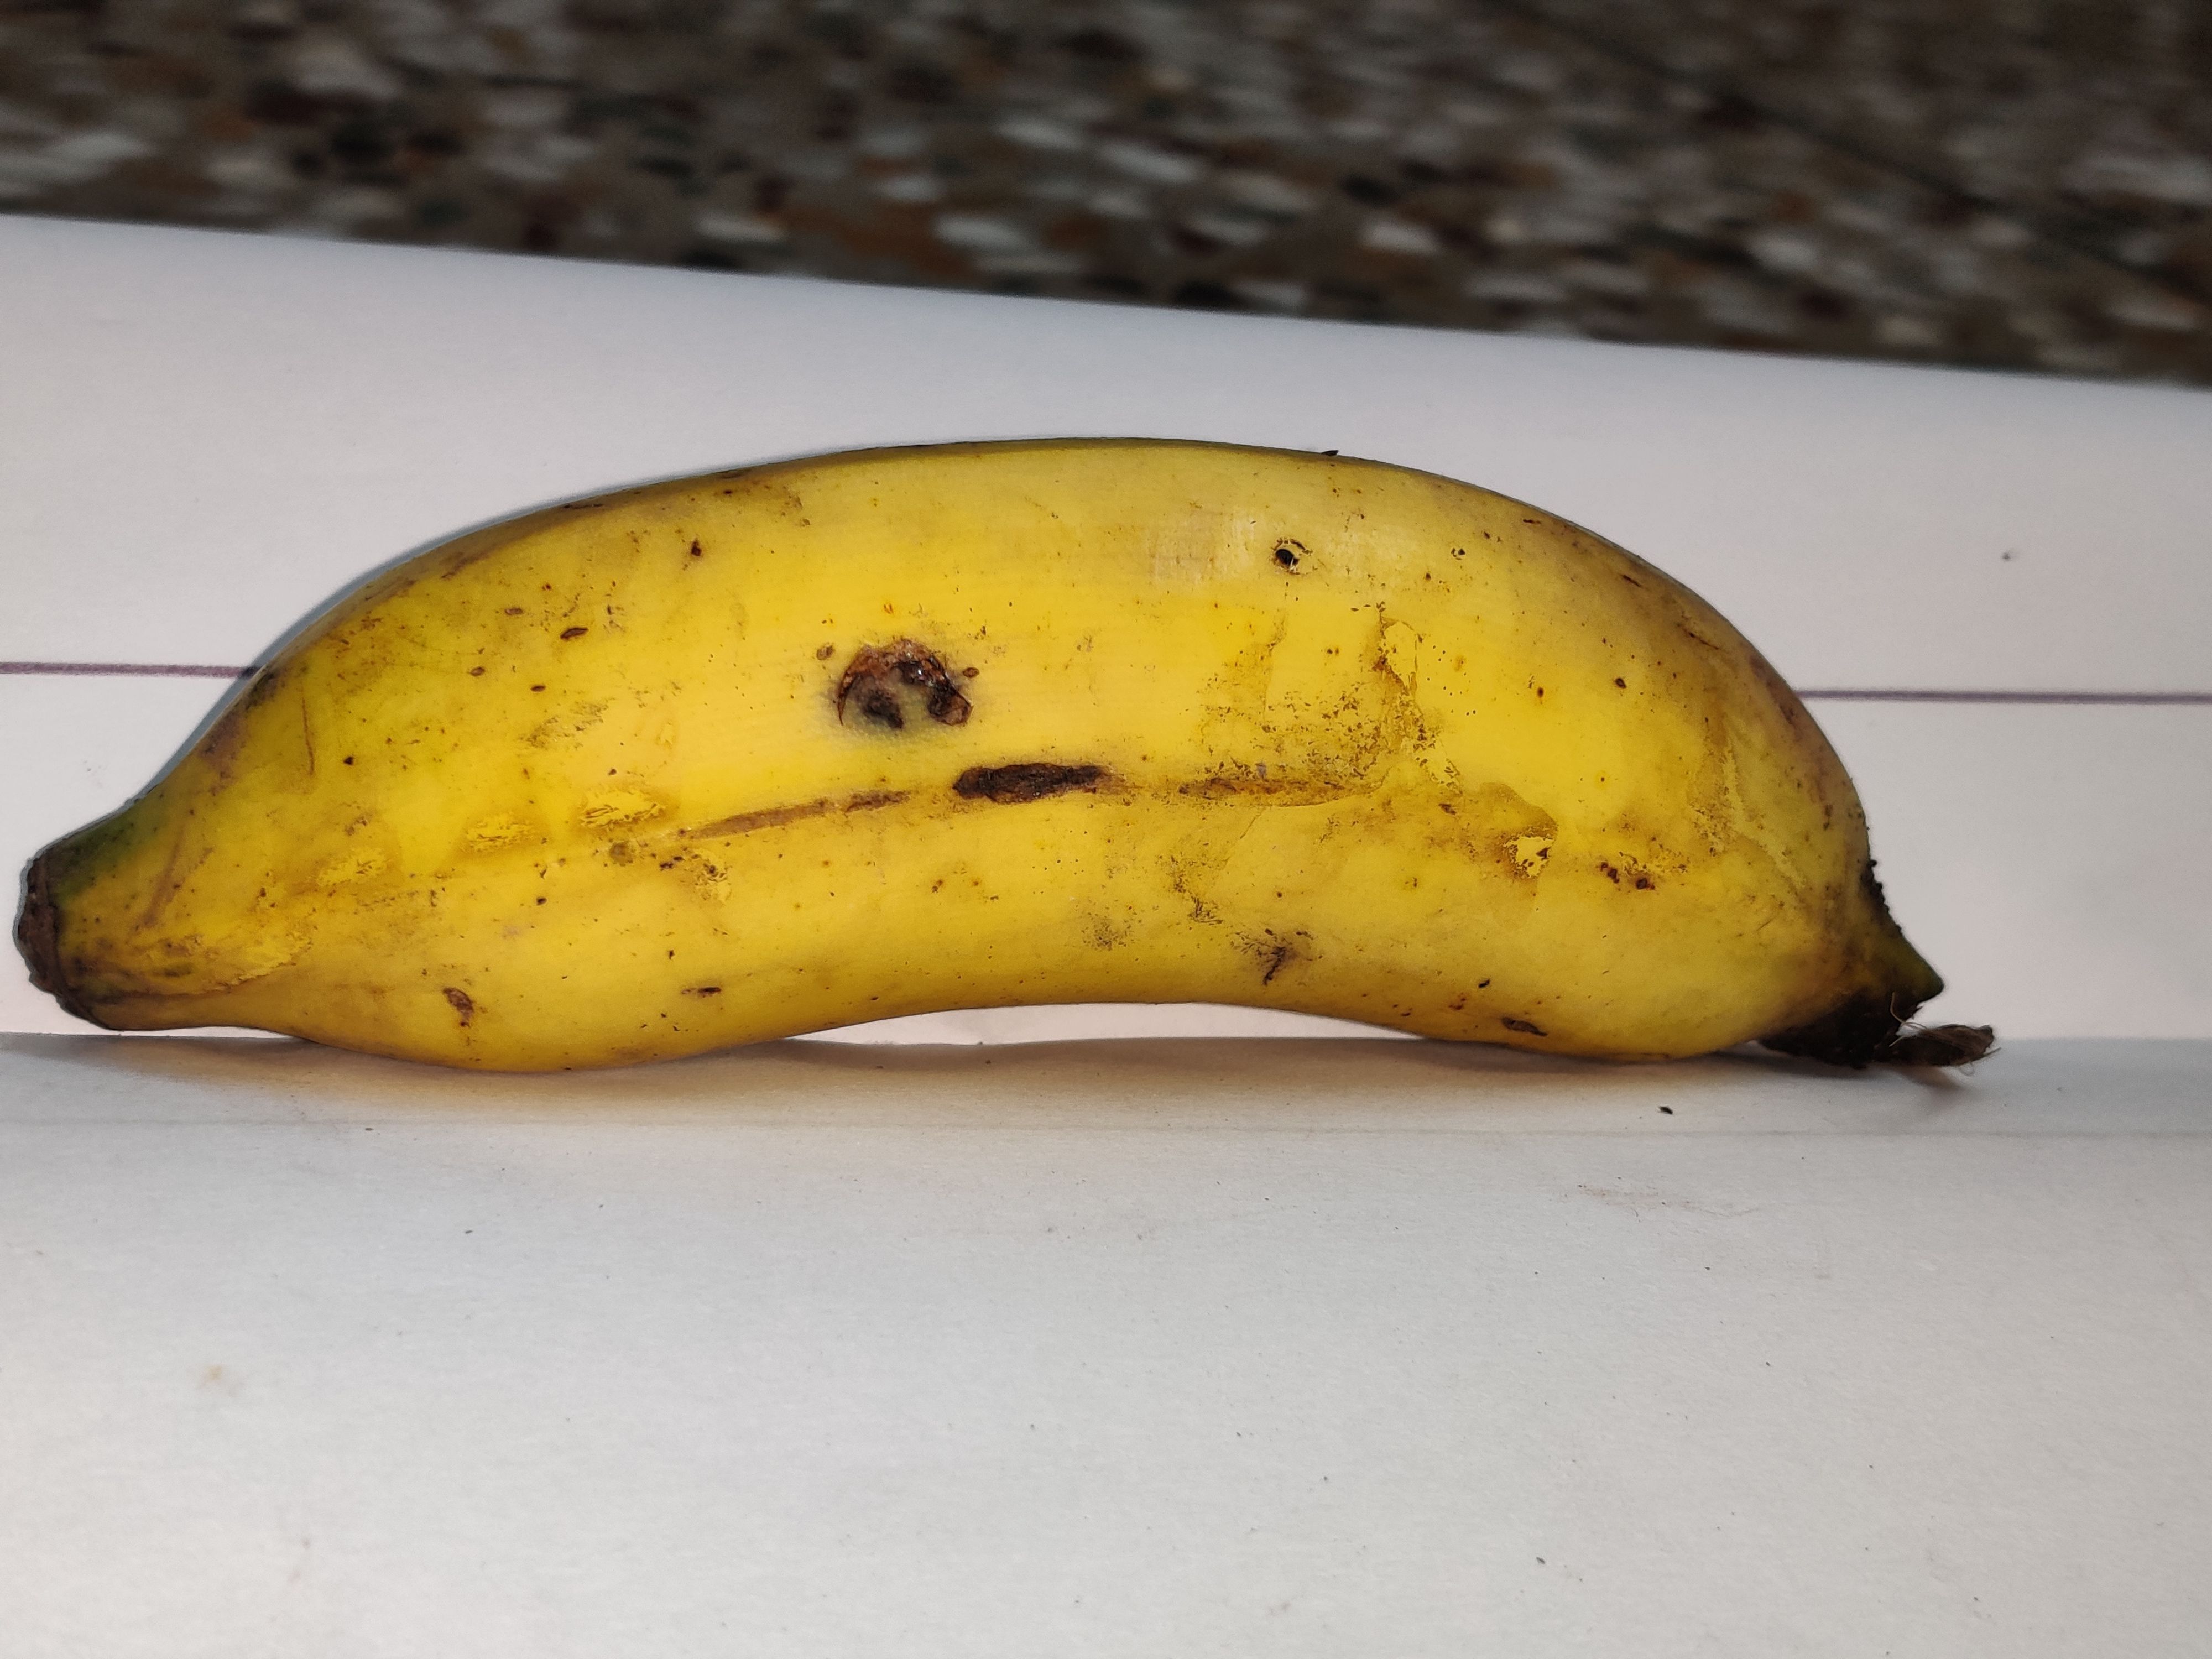
Fruit: banana
Grade: 2nd-grade